James Rockwell

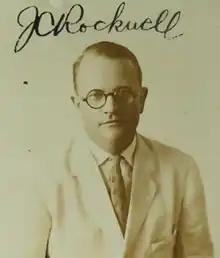
Rockwell in 1924

James C. Rockwell (October 4, 1881- July 30, 1962) was an American businessman. He was President of the Manila Electric Railroad and Light Company (Meralco), Director of the American Chamber of Commerce in Manila, Charter member and President of the Rotary Club of Manila, and Founder and Commodore of the Manila Yacht Club. Rockwell Center is named after him.